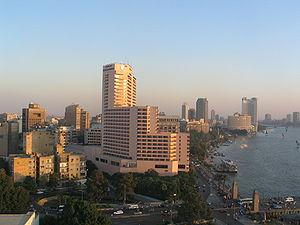
Le Caire est la capitale et la plus grande ville d'Égypte. Sa population est d'environ dix millions d'habitants. Elle serait également la sixième agglomération du monde en 2015. Bien qu'Al-Qāhira soit le nom officiel, en arabe égyptien, elle est plus souvent appelée Masr ou el-Qahéra. Carrefour du Moyen-Orient et de l'Afrique situé en amont du delta du Nil, sur les rives du fleuve ainsi que sur quelques îles adjacentes, elle se trouve au nord du pays, à 178 km au sud-est d'Alexandrie et 127 km à l'ouest du canal de Suez. Les habitants du Caire sont appelés les Cairotes.